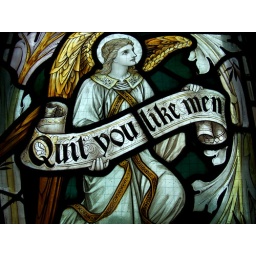
Stained glass window in the church at the &amp;quot;lost village&amp;quot; of Tyneham